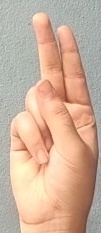
ASL sign: U